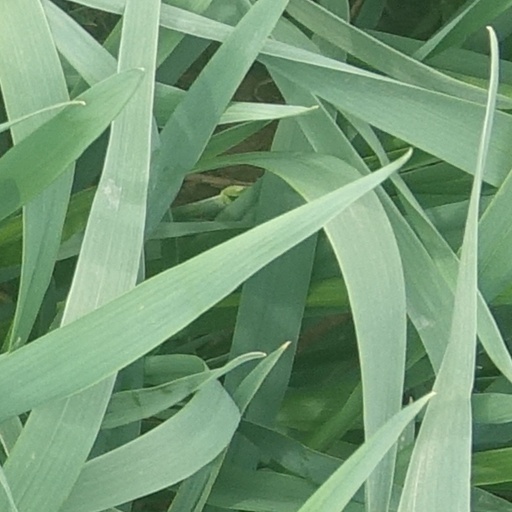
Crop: wheat